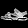
Label: Sandal